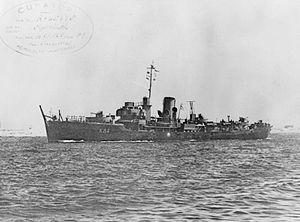
Le HMS Hyacinth (K84) était une corvette de classe flower de la Royal Navy. Elle a servi pendant la Seconde guerre mondiale et a remporté trois victoires contre des sous-marins ennemis au cours d'une carrière très réussie. Seul le HMS Sunflower a réussi à répéter un tel succès parmi ses navires frères. Elle a ensuite servi dans la Royal Hellenic Navy en tant que RHNS Apostolis, a été renvoyée à la Royal Navy en 1952 et abandonnée la même année.